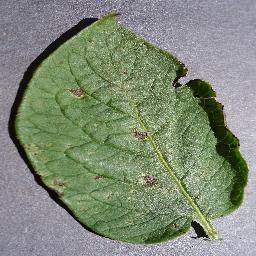
Etiqueta: Tizon_Temprano